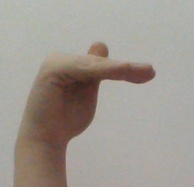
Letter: khaa